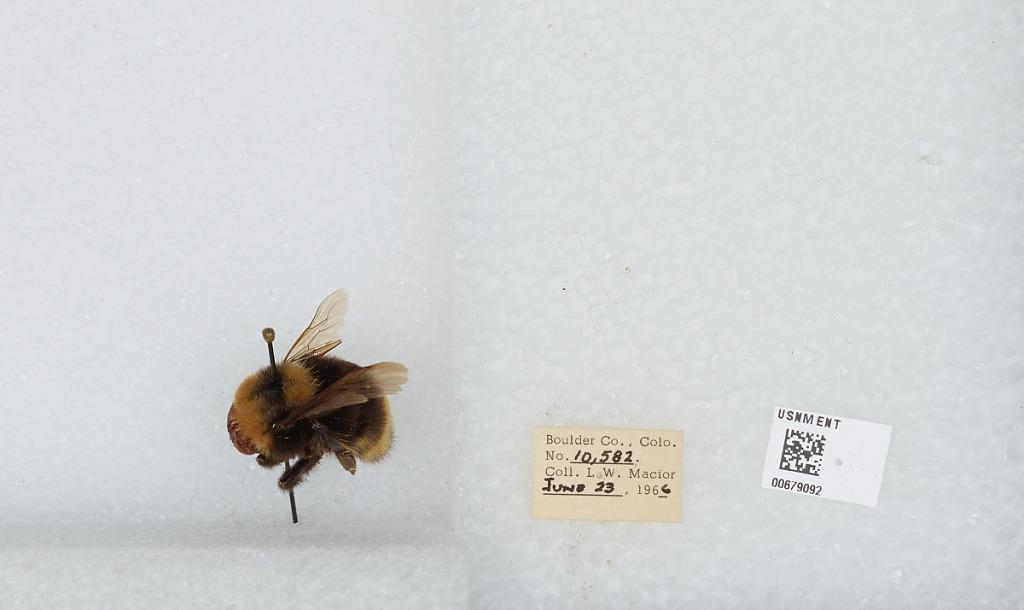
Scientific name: Bombus (Bombus) occidentalis Greene
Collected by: L. Macior
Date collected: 1966-6-23
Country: United States
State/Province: Colorado
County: Boulder
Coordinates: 40.015, -105.27